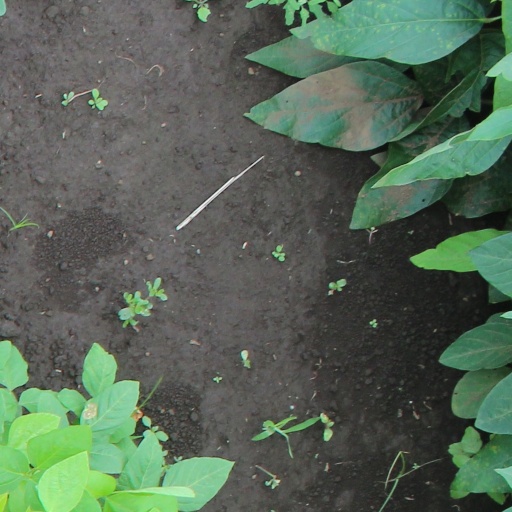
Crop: soybean